Jaglal Choudhary

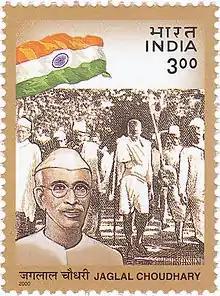
Choudhary on a 2000 stamp of India

Jaglal Choudhary (5 February 1895 – 1975) was an Indian independence activist, dalit leader and politician from Bihar, India. He was also a reformer who championed the causes of women's rights, emancipation of dalits, education and land reforms in Bihar.